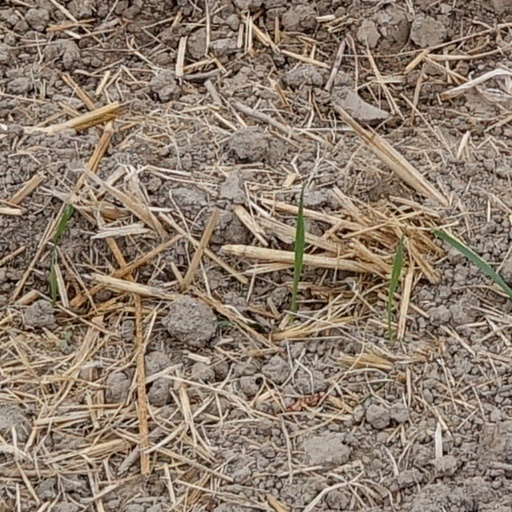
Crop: wheat